Television in Egypt

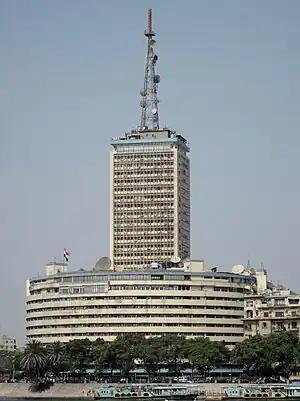
Egyptian Television headquarters on the Nile banks, Cairo

Since Egypt launched its first broadcasts in 1960, state-run channels have held a monopoly on terrestrial broadcast. The Ministry of Information strictly regulated private satellite channels as well. The Egyptian Radio and Television Union, a government entity, owns all 17 terrestrial channels. Channel 1 and Channel 2 are the network’s main channels and broadcast across Egypt. The state-owned Nile TV is the main foreign language channel, aims at promoting Egypt's state point of view and promote tourism. There are 6 regional terrestrial channels, which used to all be broadcast to Greater Cairo, but as of 2007, only Greater Cairo channel (Channel 3) of the regional channels is broadcast to Greater Cairo. Most terrestrial channels were in fact satellite channels owned by ERTU, but simulcasted to Greater Cairo, since 2007.